Staggered (film)

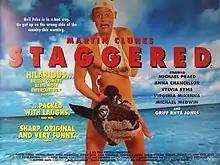

Staggered is a 1994 British romantic comedy film starring and directed by Martin Clunes in his directorial debut. It follows the misfortune of Neil (Clunes), a bridegroom trying to get back to his intended bride after a stag night.